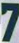
Number: 7